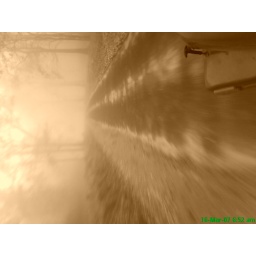
heaven in black and white